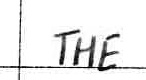
Label: the